Howard Williams (humanitarian)

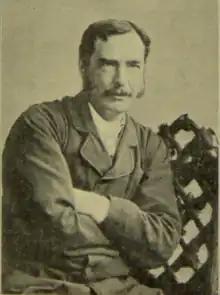
Portrait from "Fifty Years of Food Reform" (1898)

Howard Williams (6 January 1837 – 21 September 1931) was an English activist, historian, and writer. He advocated for humanitarianism and vegetarianism. Williams was noted for authoring "The Ethics of Diet", a history of vegetarianism, which was influential on the Victorian vegetarian movement. He was also the inspiration and co-founder of the Humanitarian League and served as Vice-President of the London Vegetarian Society.